José Antonio Rodríguez (musician)

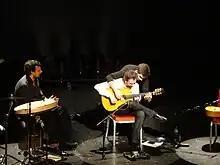
José Antonio Rodríguez at the In Guitar Festival in Winterthur 2012

José Antonio Rodríguez Muñoz (born 28 March 1964 in Córdoba, Spain) is a flamenco guitarist, composer and music professor from Córdoba, Spain.